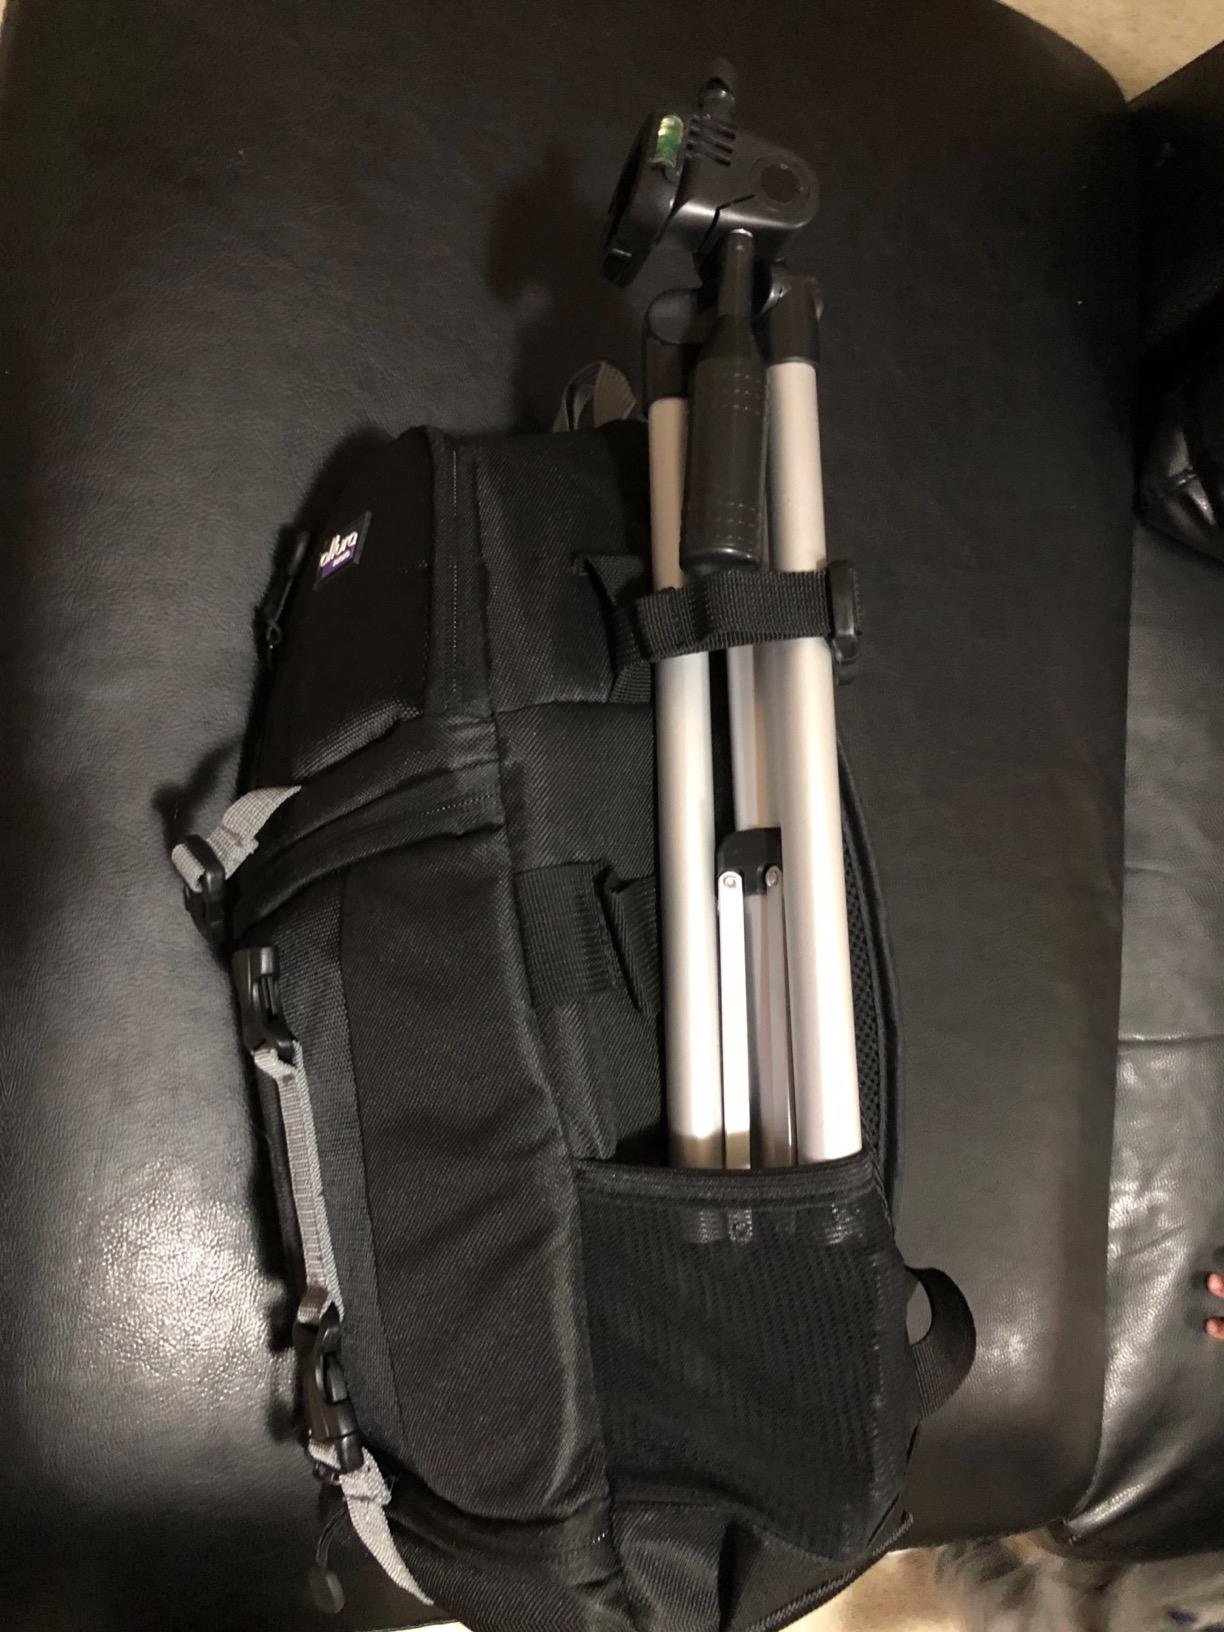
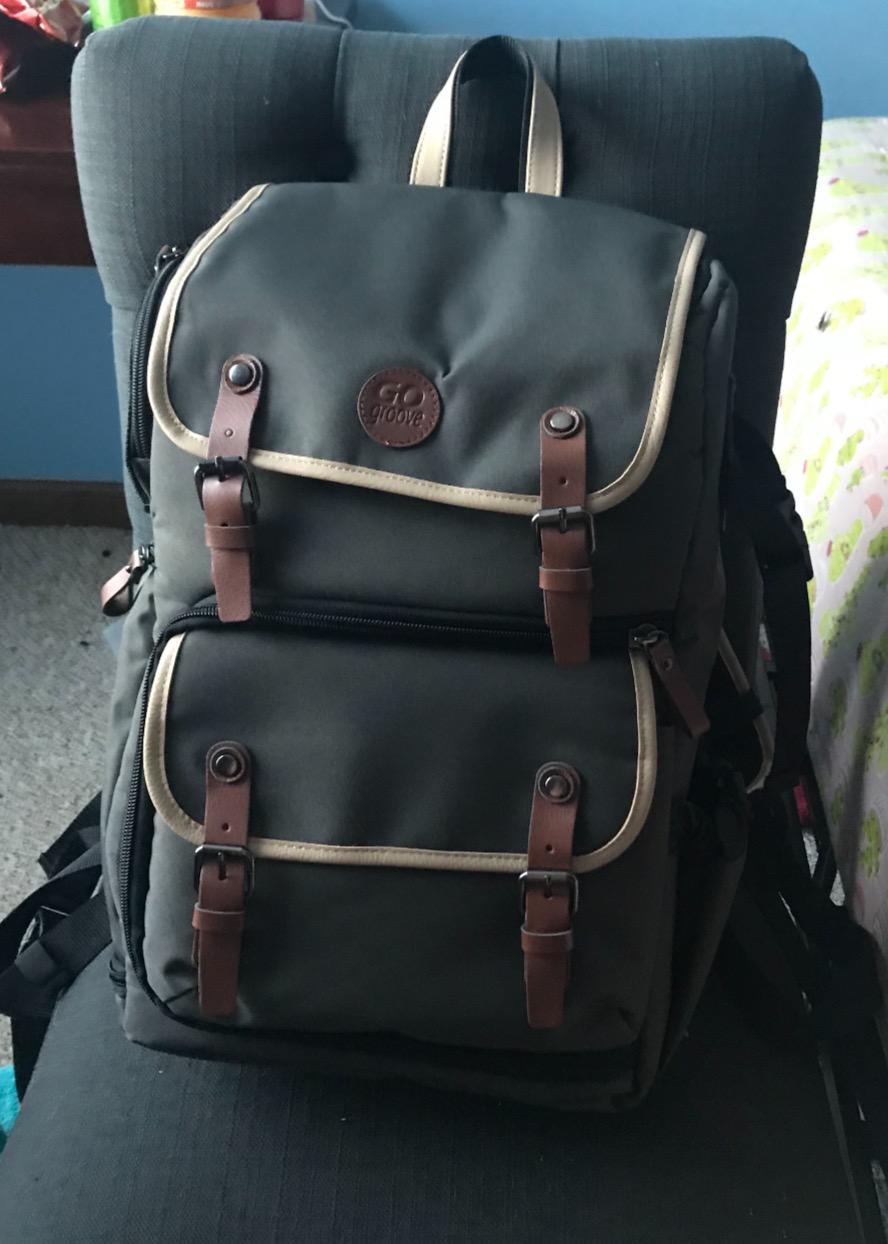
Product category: bag
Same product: no